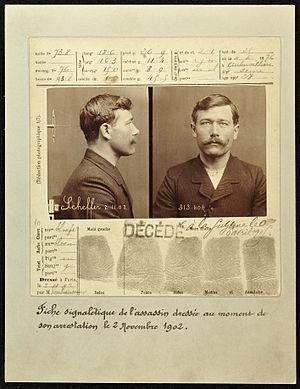
La seconde fiche anthropométrique, d'Henri-Léon Scheffer, criminel français.
Le bertillonnage, appelé aussi système Bertillon ou anthropométrie judiciaire, est une technique criminalistique mise au point par le Français Alphonse Bertillon en 1879. La technique repose sur l'analyse biométrique accompagnée de photographies de face et de profil.